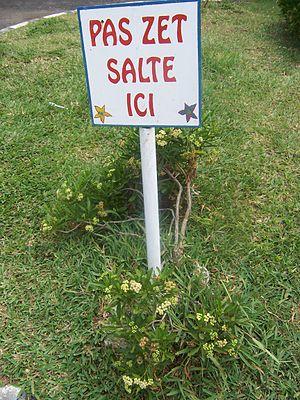
Panneau d'avertissement en créole rodriguais à Port-Mathurin (pas zet salte ici
Le créole rodriguais est une langue parlée à Rodrigues. C'est un créole d'origine française et issu du même tronc commun que les autres créoles francophones de l'océan Indien, lequel est communément appelé « créole bourbonnais » ou « créole mascarins ». Il se différencie du créole mauricien par quelques particularités lexicales et une moindre influence asiatique.